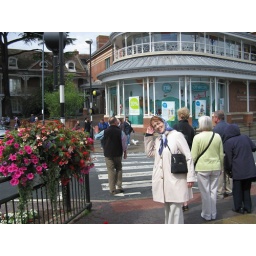
Betts and others from our tour waiting to cross the street in Stratford.